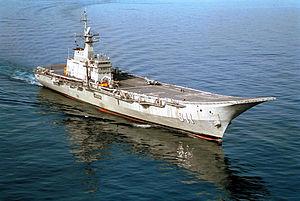
Le Sea Control Ship est un concept de 1969 de porte-avions modérément équipé, peu coûteux, produit en grande série et opérant dans des conflits de basse intensité
Le HTMS Chakri Naruebet est le seul porte-aéronefs de la marine royale thaïlandaise. C'est un sister-ship, mais de taille inférieure, du Príncipe de Asturias de la marine espagnole. Il a été lancé en 1997 en Espagne.